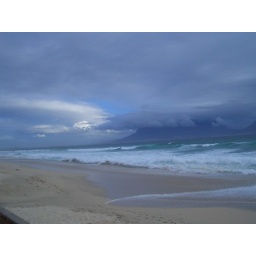
Table mountain in cloud from False Bay